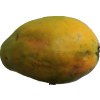
Label: papaya